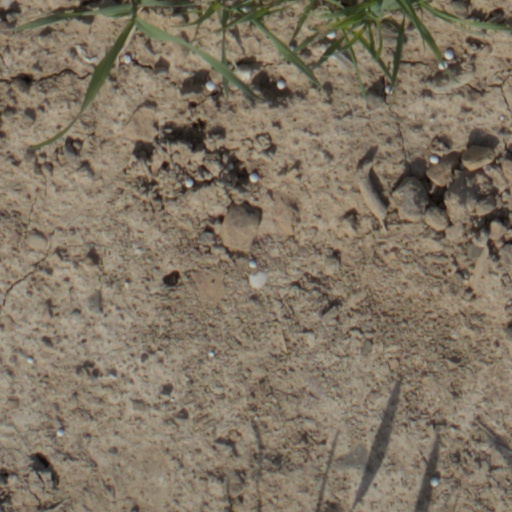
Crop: wheat